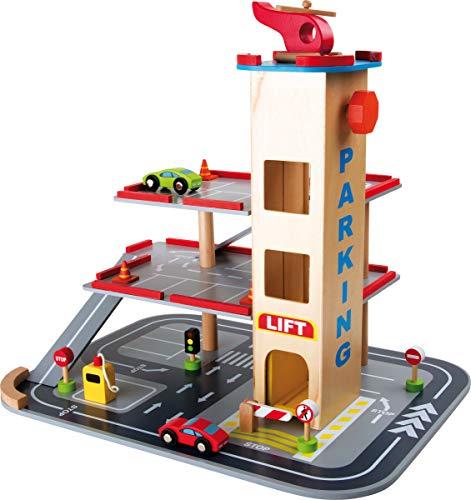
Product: Small Foot Wooden Toys Parking Garage Playset, with 3 Floors, an Elevator & Helicopter Landing Pad & More Designed for Ages 3+
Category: Toys & Games | Toy Figures & Playsets | Action Figures
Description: This is a Multi-level parking garage with 3 floors full of fun and games.
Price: $48.26
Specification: ProductDimensions:13.8x18.9x15inches|ItemWeight:5.95pounds|ShippingWeight:6.17pounds(Viewshippingratesandpolicies)|ASIN:B017DUVU08|Itemmodelnumber:4777|Manufacturerrecommendedage:3yearsandup